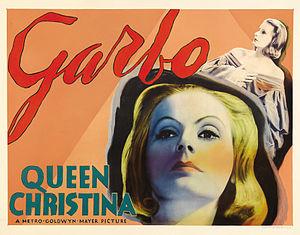
La Reine Christine est un film américain réalisé par Rouben Mamoulian, sorti en 1933.